Springsure Hospital Museum

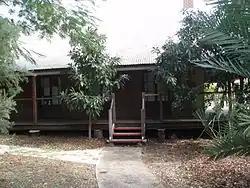
Springsure Hospital Museum from north, 2009

Springsure Hospital Museum is a heritage-listed former public hospital and now a museum at 13 Woodbine Street, Springsure, Central Highlands Region, Queensland, Australia. It was built from 1868 to 1879. It is also known as Springsure Hospital. It was added to the Queensland Heritage Register on 21 October 1992.